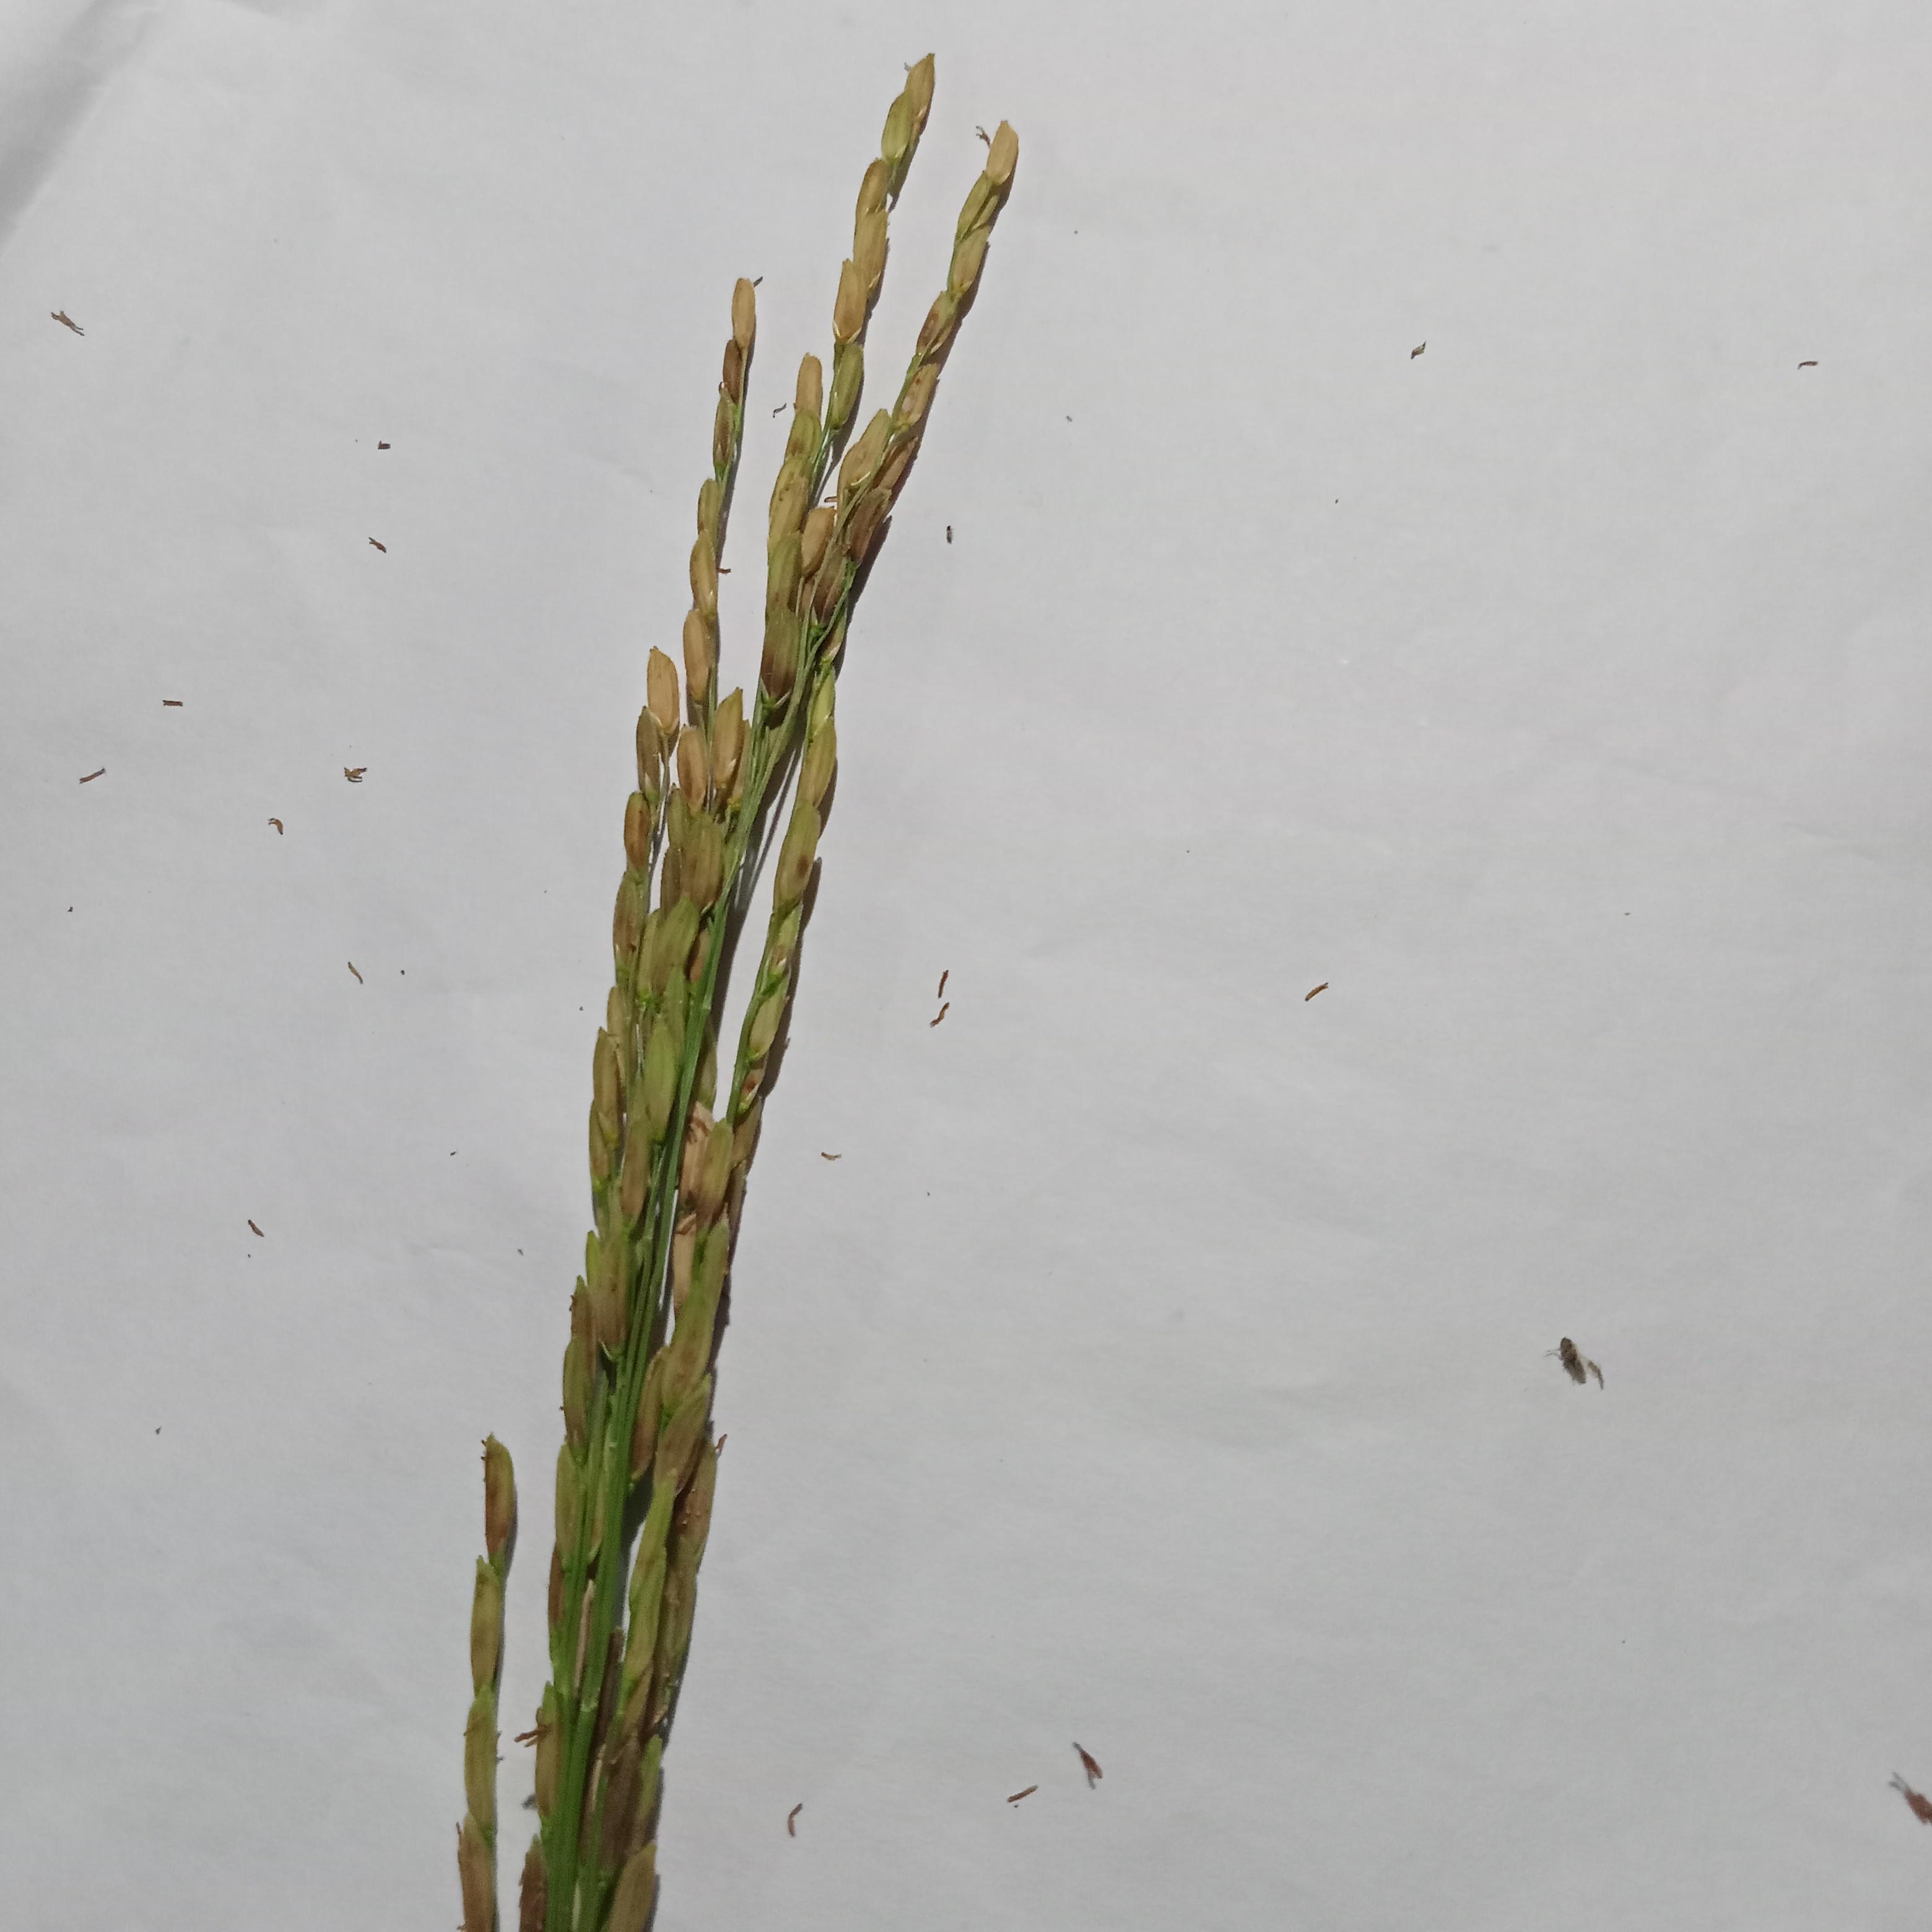
Label: Rice___Neck_Blast